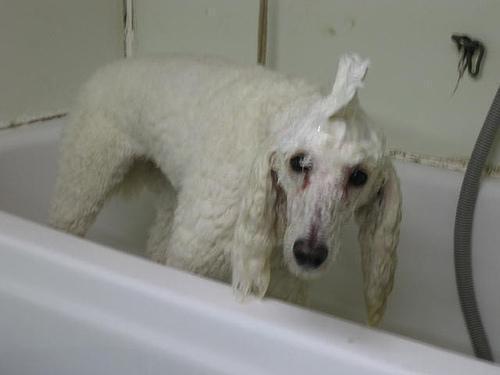
standard_poodle